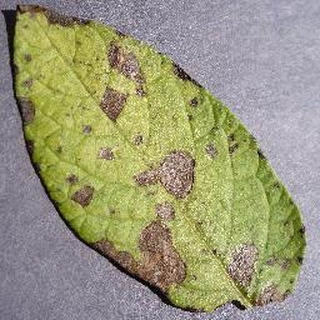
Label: potato_early_blight